Blunt trauma

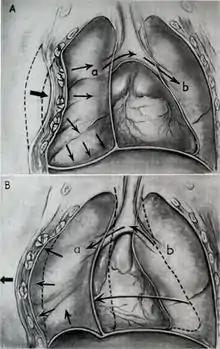
A depiction of flail chest, a very serious blunt chest injury

The term blunt thoracic trauma, or, more informally, blunt chest injury, encompasses a variety of injuries to the chest. Broadly, this also includes damage caused by direct blunt force (such as a fist or a bat in an assault), acceleration or deceleration (such as that from a rear-end automotive crash), shear force (a combination of acceleration and deceleration), compression (such as a heavy object falling on a person), and blasts (such as an explosion of some sort). Common signs and symptoms include something as simple as bruising, but occasionally as complicated as hypoxia, ventilation-perfusion mismatch, hypovolemia, and reduced cardiac output due to the way the thoracic organs may have been affected. Blunt thoracic trauma is not always visible from the outside and such internal injuries may not show signs or symptoms at the time the trauma initially occurs or even until hours after. A high degree of clinical suspicion may sometimes be required to identify such injuries, a CT scan may prove useful in such instances. Those experiencing more obvious complications from a blunt chest injury will likely undergo a focused assessment with sonography for trauma (FAST) which can reliably detect a significant amount of blood around the heart or in the lung by using a special machine that visualizes sound waves sent through the body. Only 10–15% of thoracic traumas require surgery, but they can have serious impacts on the heart, lungs, and great vessels.